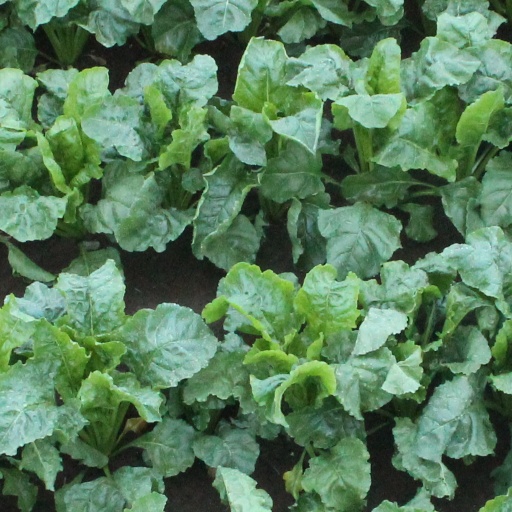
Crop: sugar beet